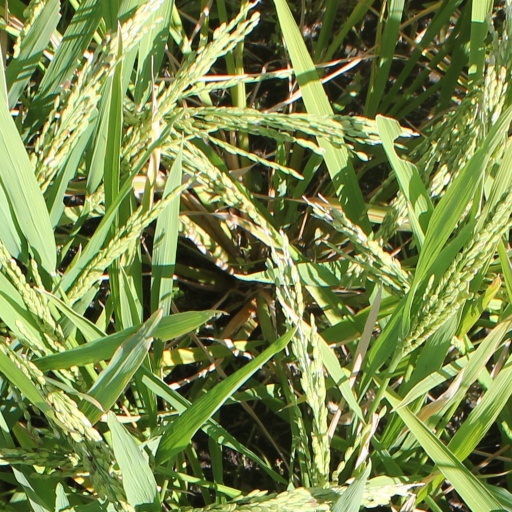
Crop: rice